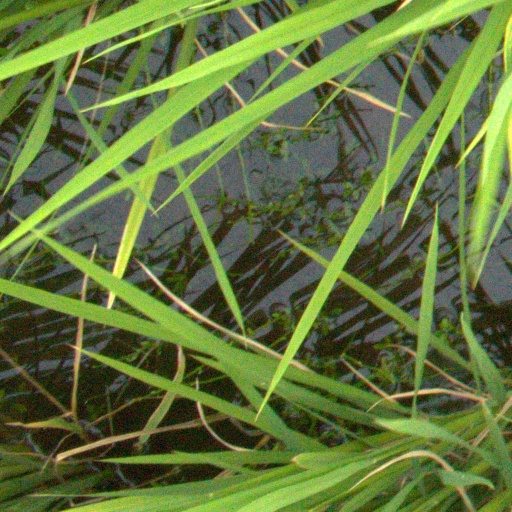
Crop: rice